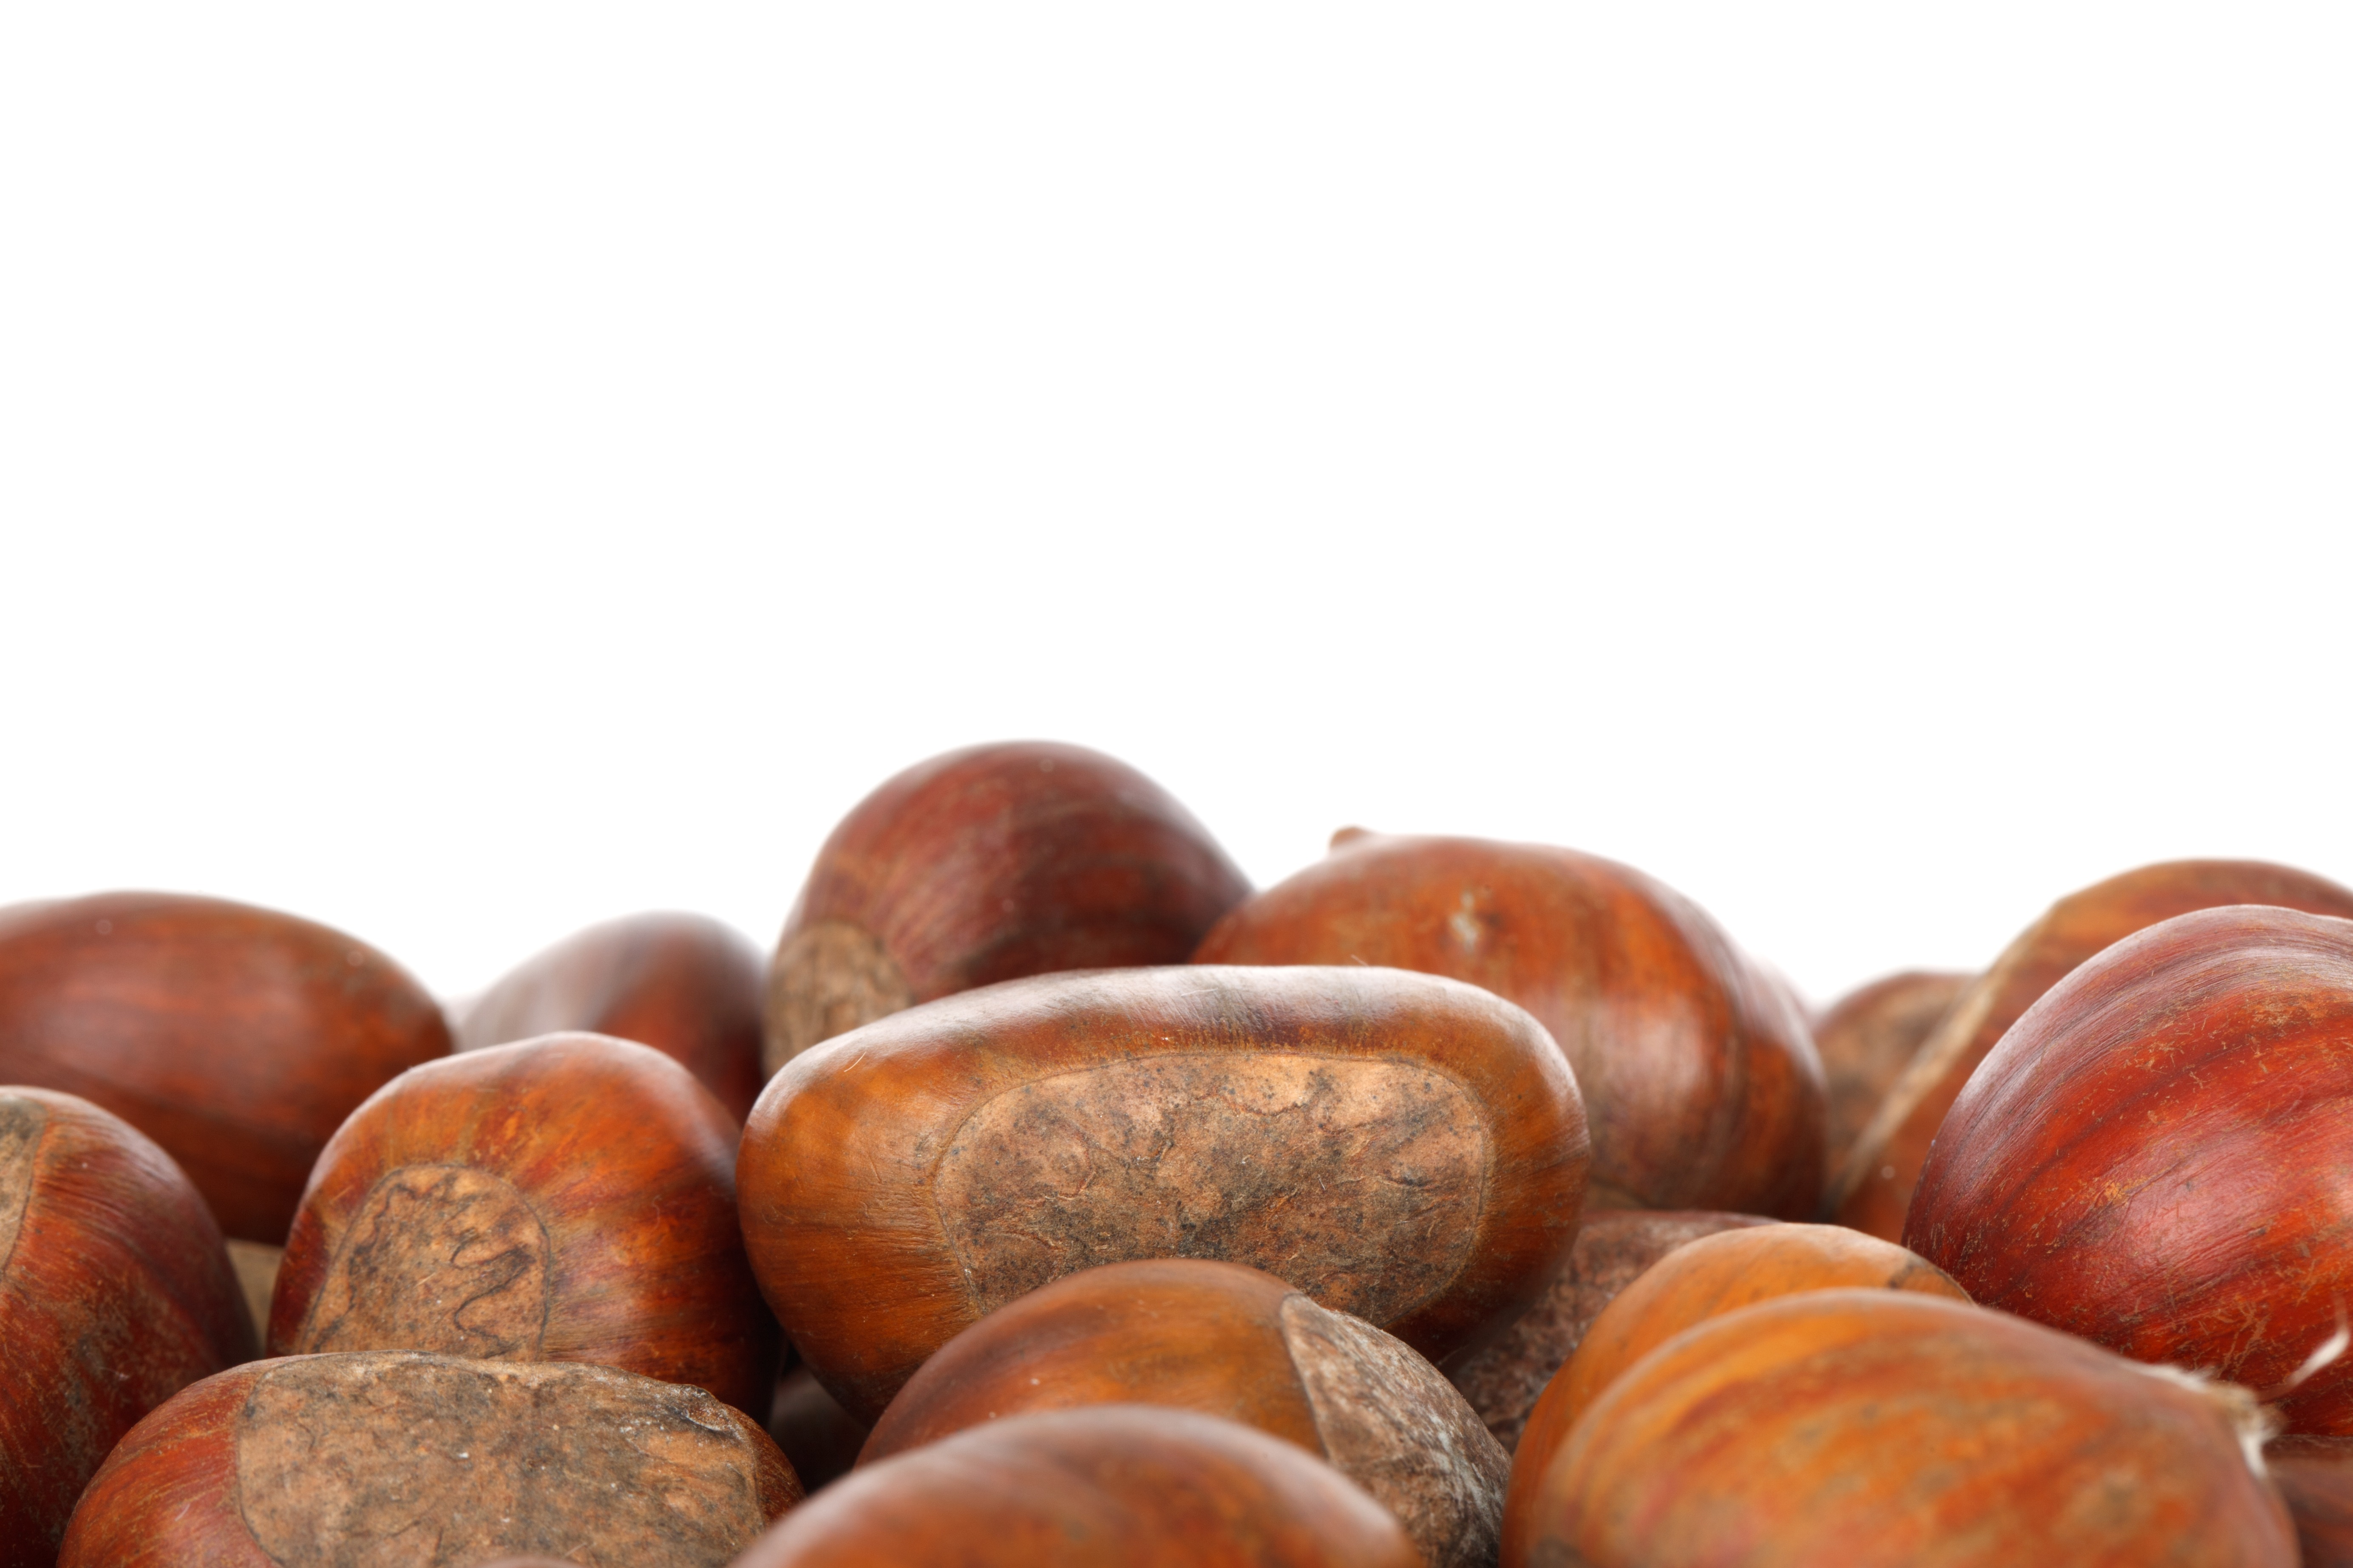
white, fruit, fall, food, produce, macro, autumn, fresh, brown, nut, healthy, season, vitamin, background, hazelnut, chestnut, many, nuts seeds